Zoo Tycoon 2 DS

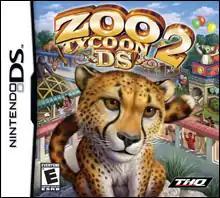
North American box art

Zoo Tycoon 2 DS is a Nintendo DS game based on the PC game "Zoo Tycoon 2". It is the sequel to "Zoo Tycoon DS".